Daugavpils

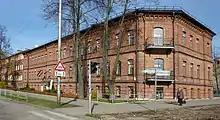
Polish-language gymnasium (academic secondary school)

Daugavpils is an important cultural centre in eastern Latvia. There are 22 primary and secondary schools, four vocational schools, and the Saules College of Art. More than 1,000 teachers and engineers graduate from the University of Daugavpils (formerly Daugavpils Pedagogical University) and the local branch of Riga Technical University annually.